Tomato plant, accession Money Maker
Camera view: tilt-top (135 deg); turntable rotation: 150 degrees
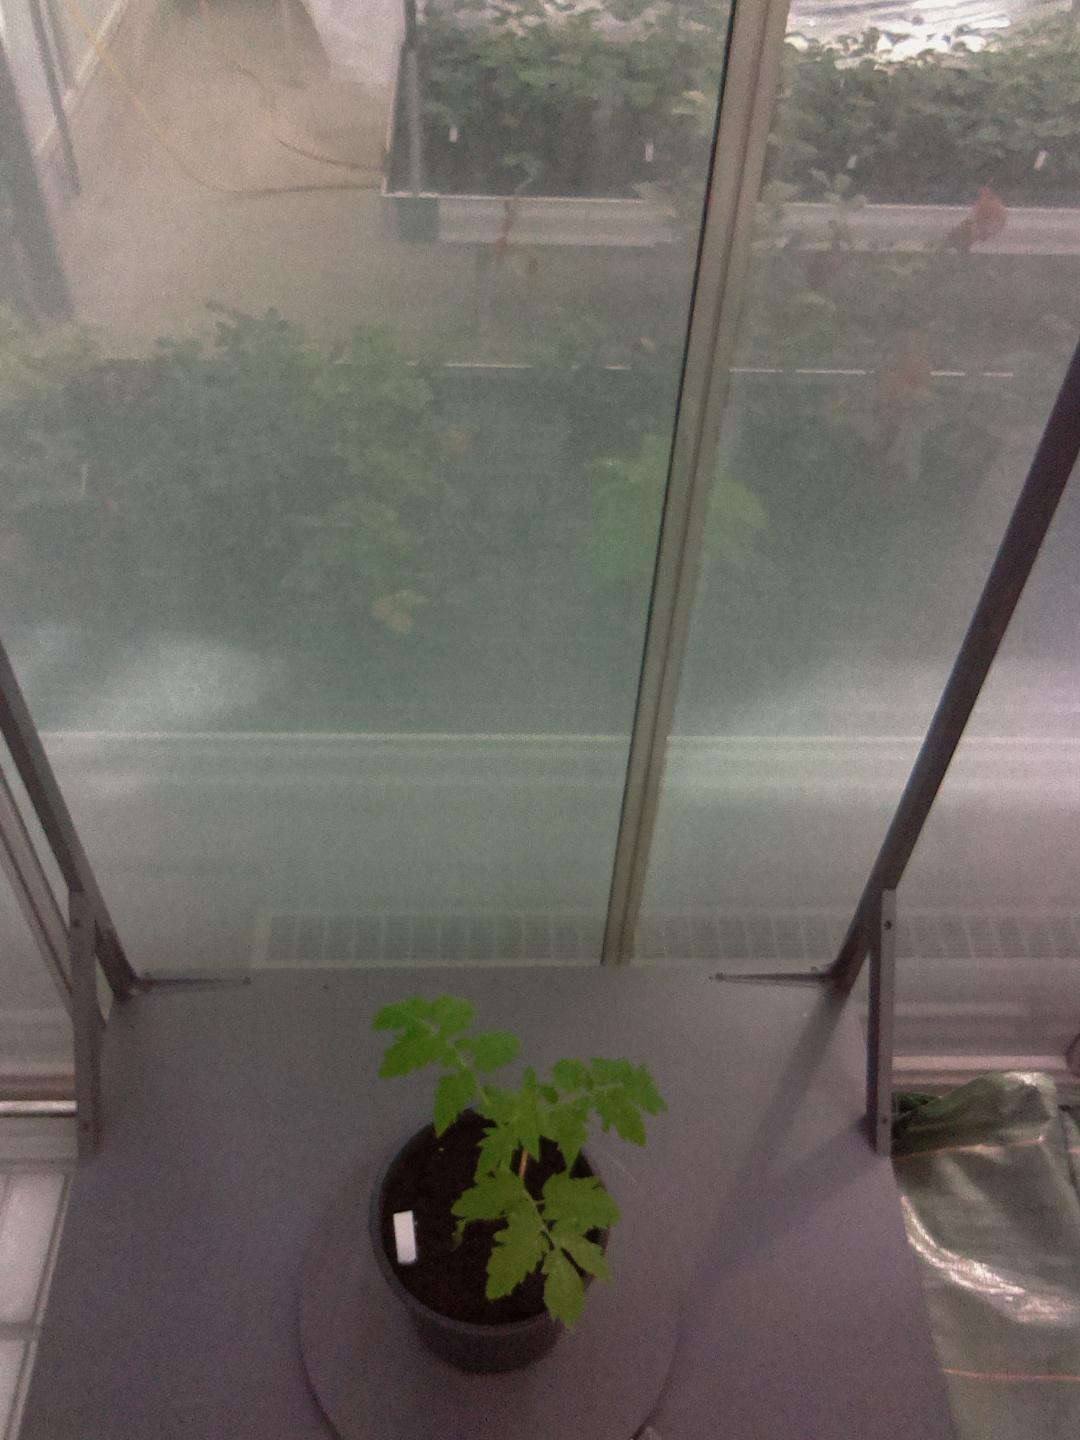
BBCH growth stage 13: 6 of true leaves visible